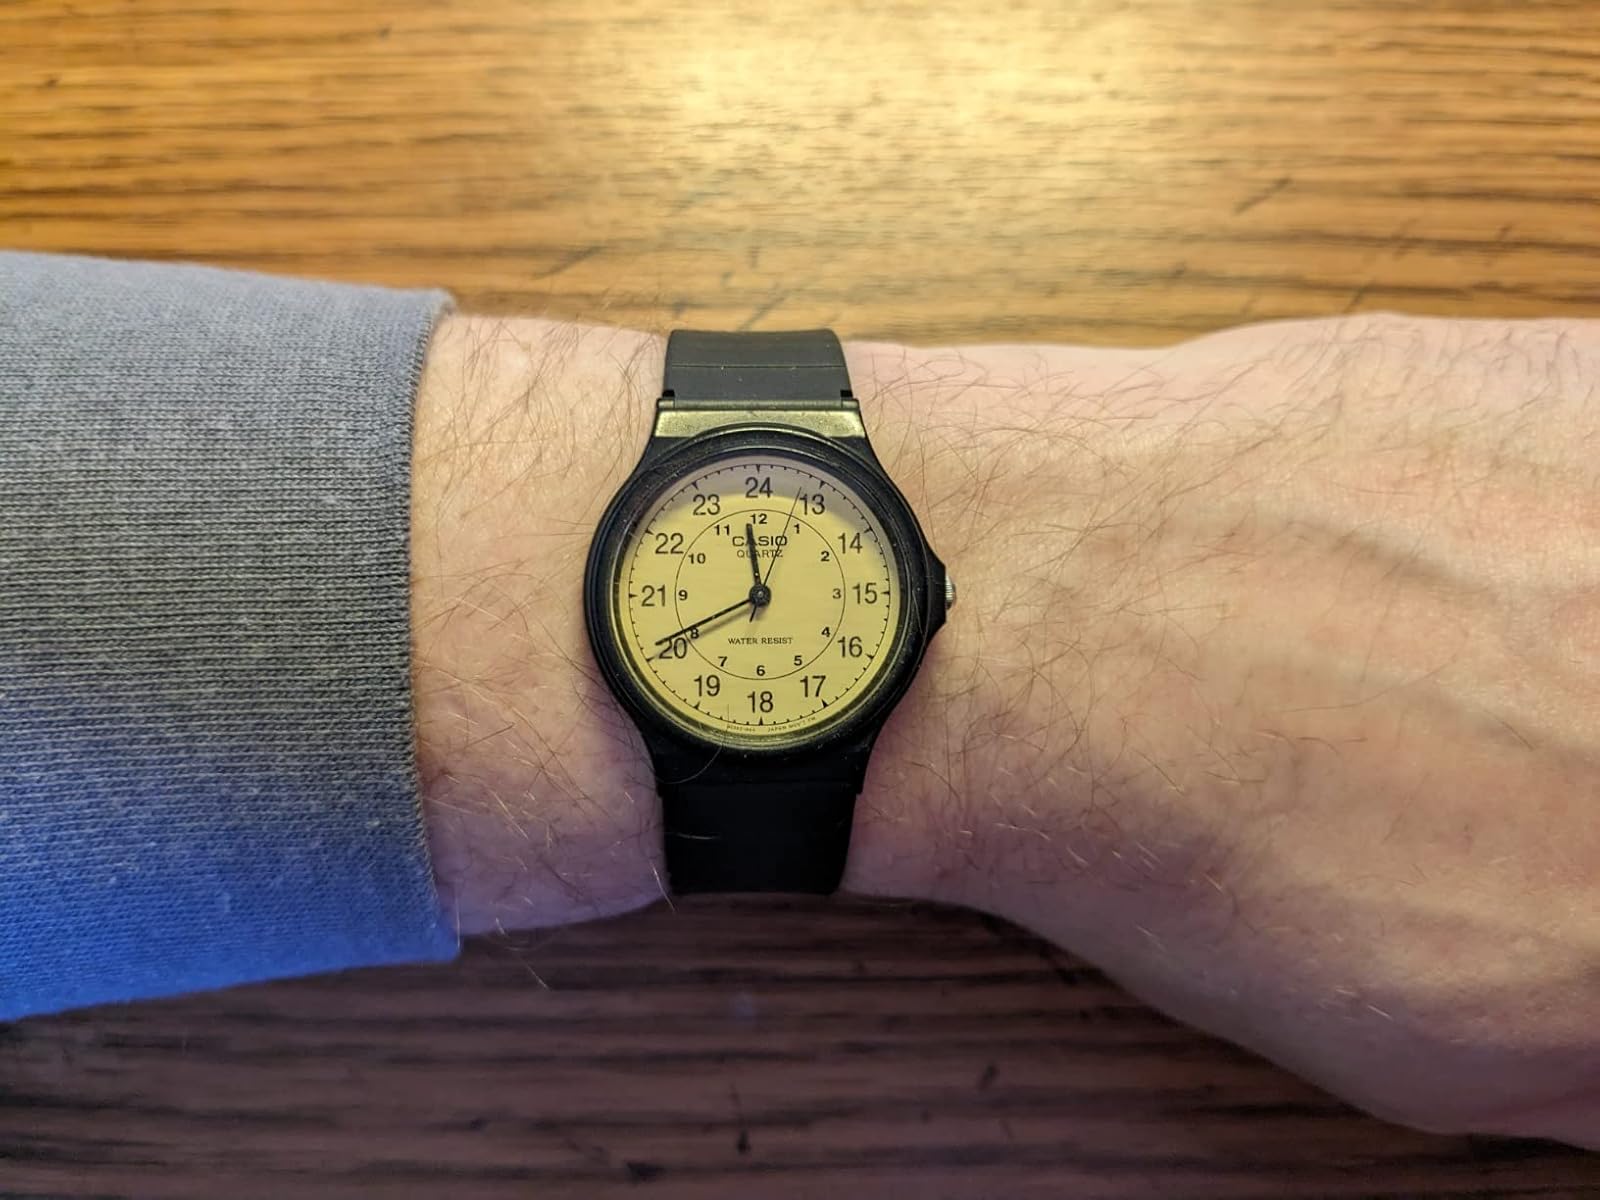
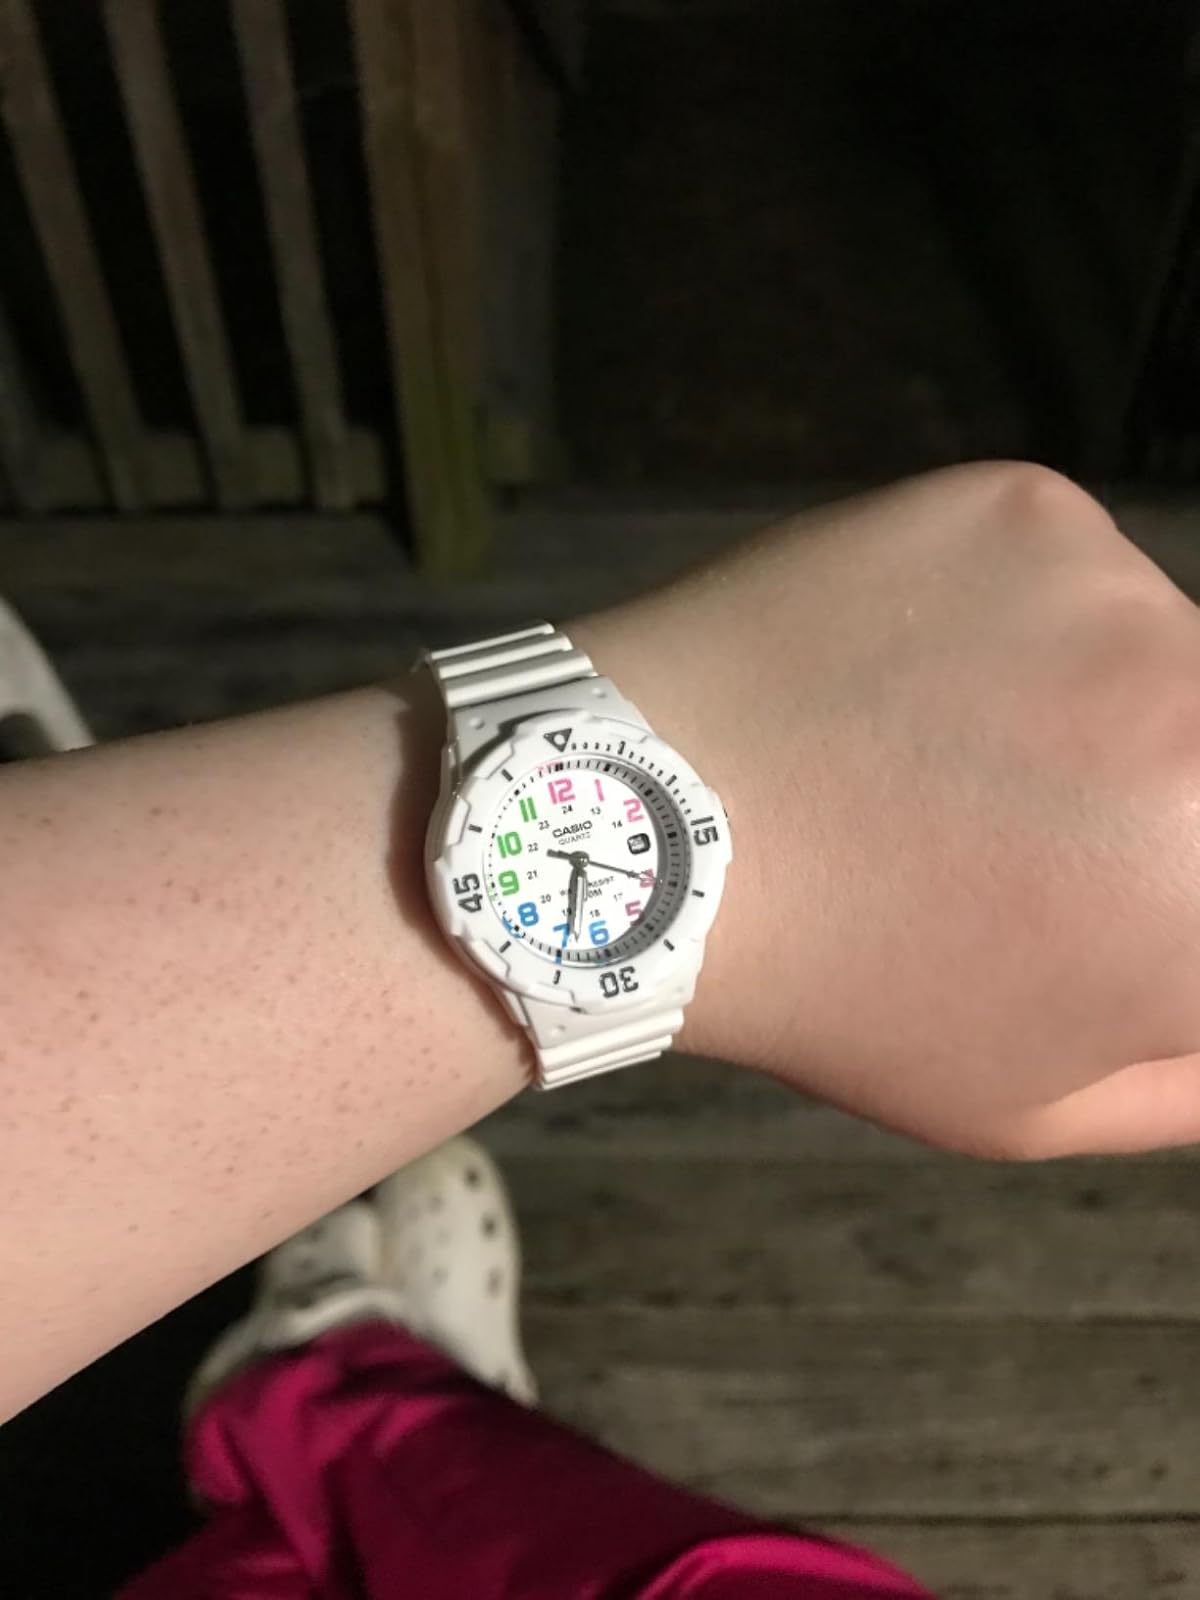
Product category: accessories_watch
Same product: no